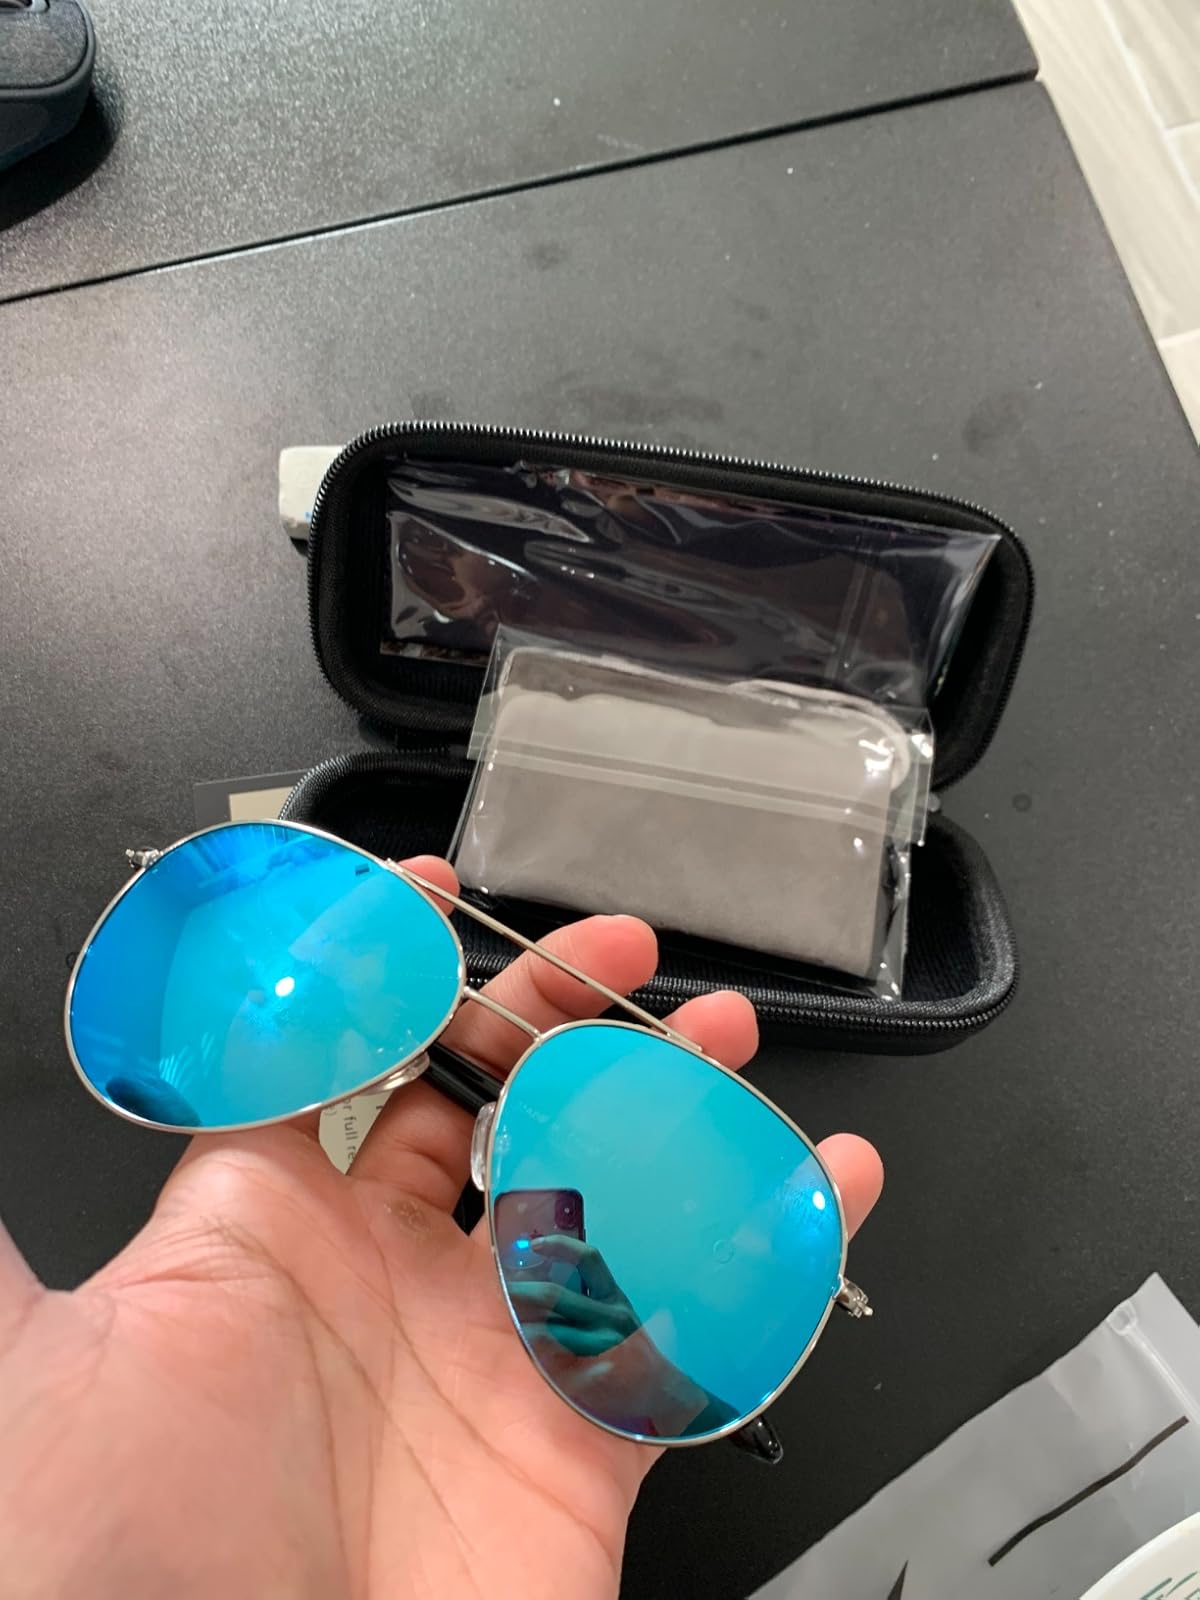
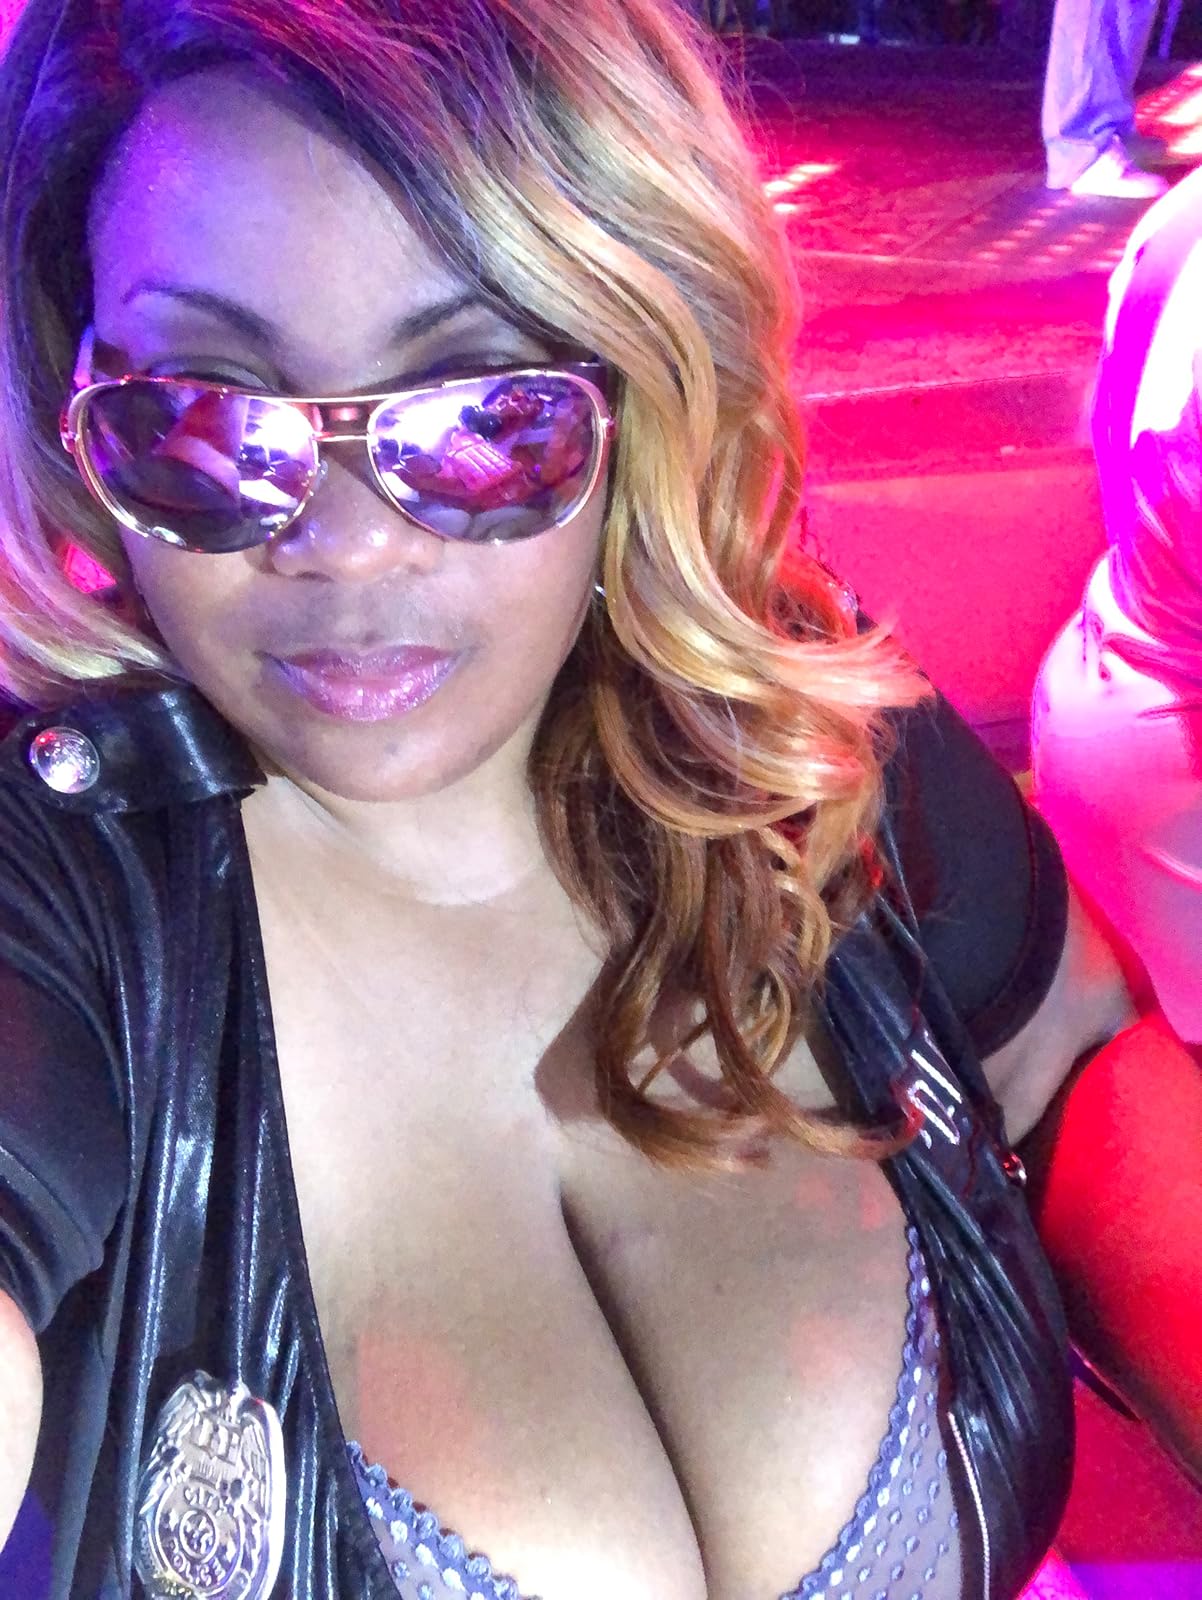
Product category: accessories_sunglasses
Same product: no